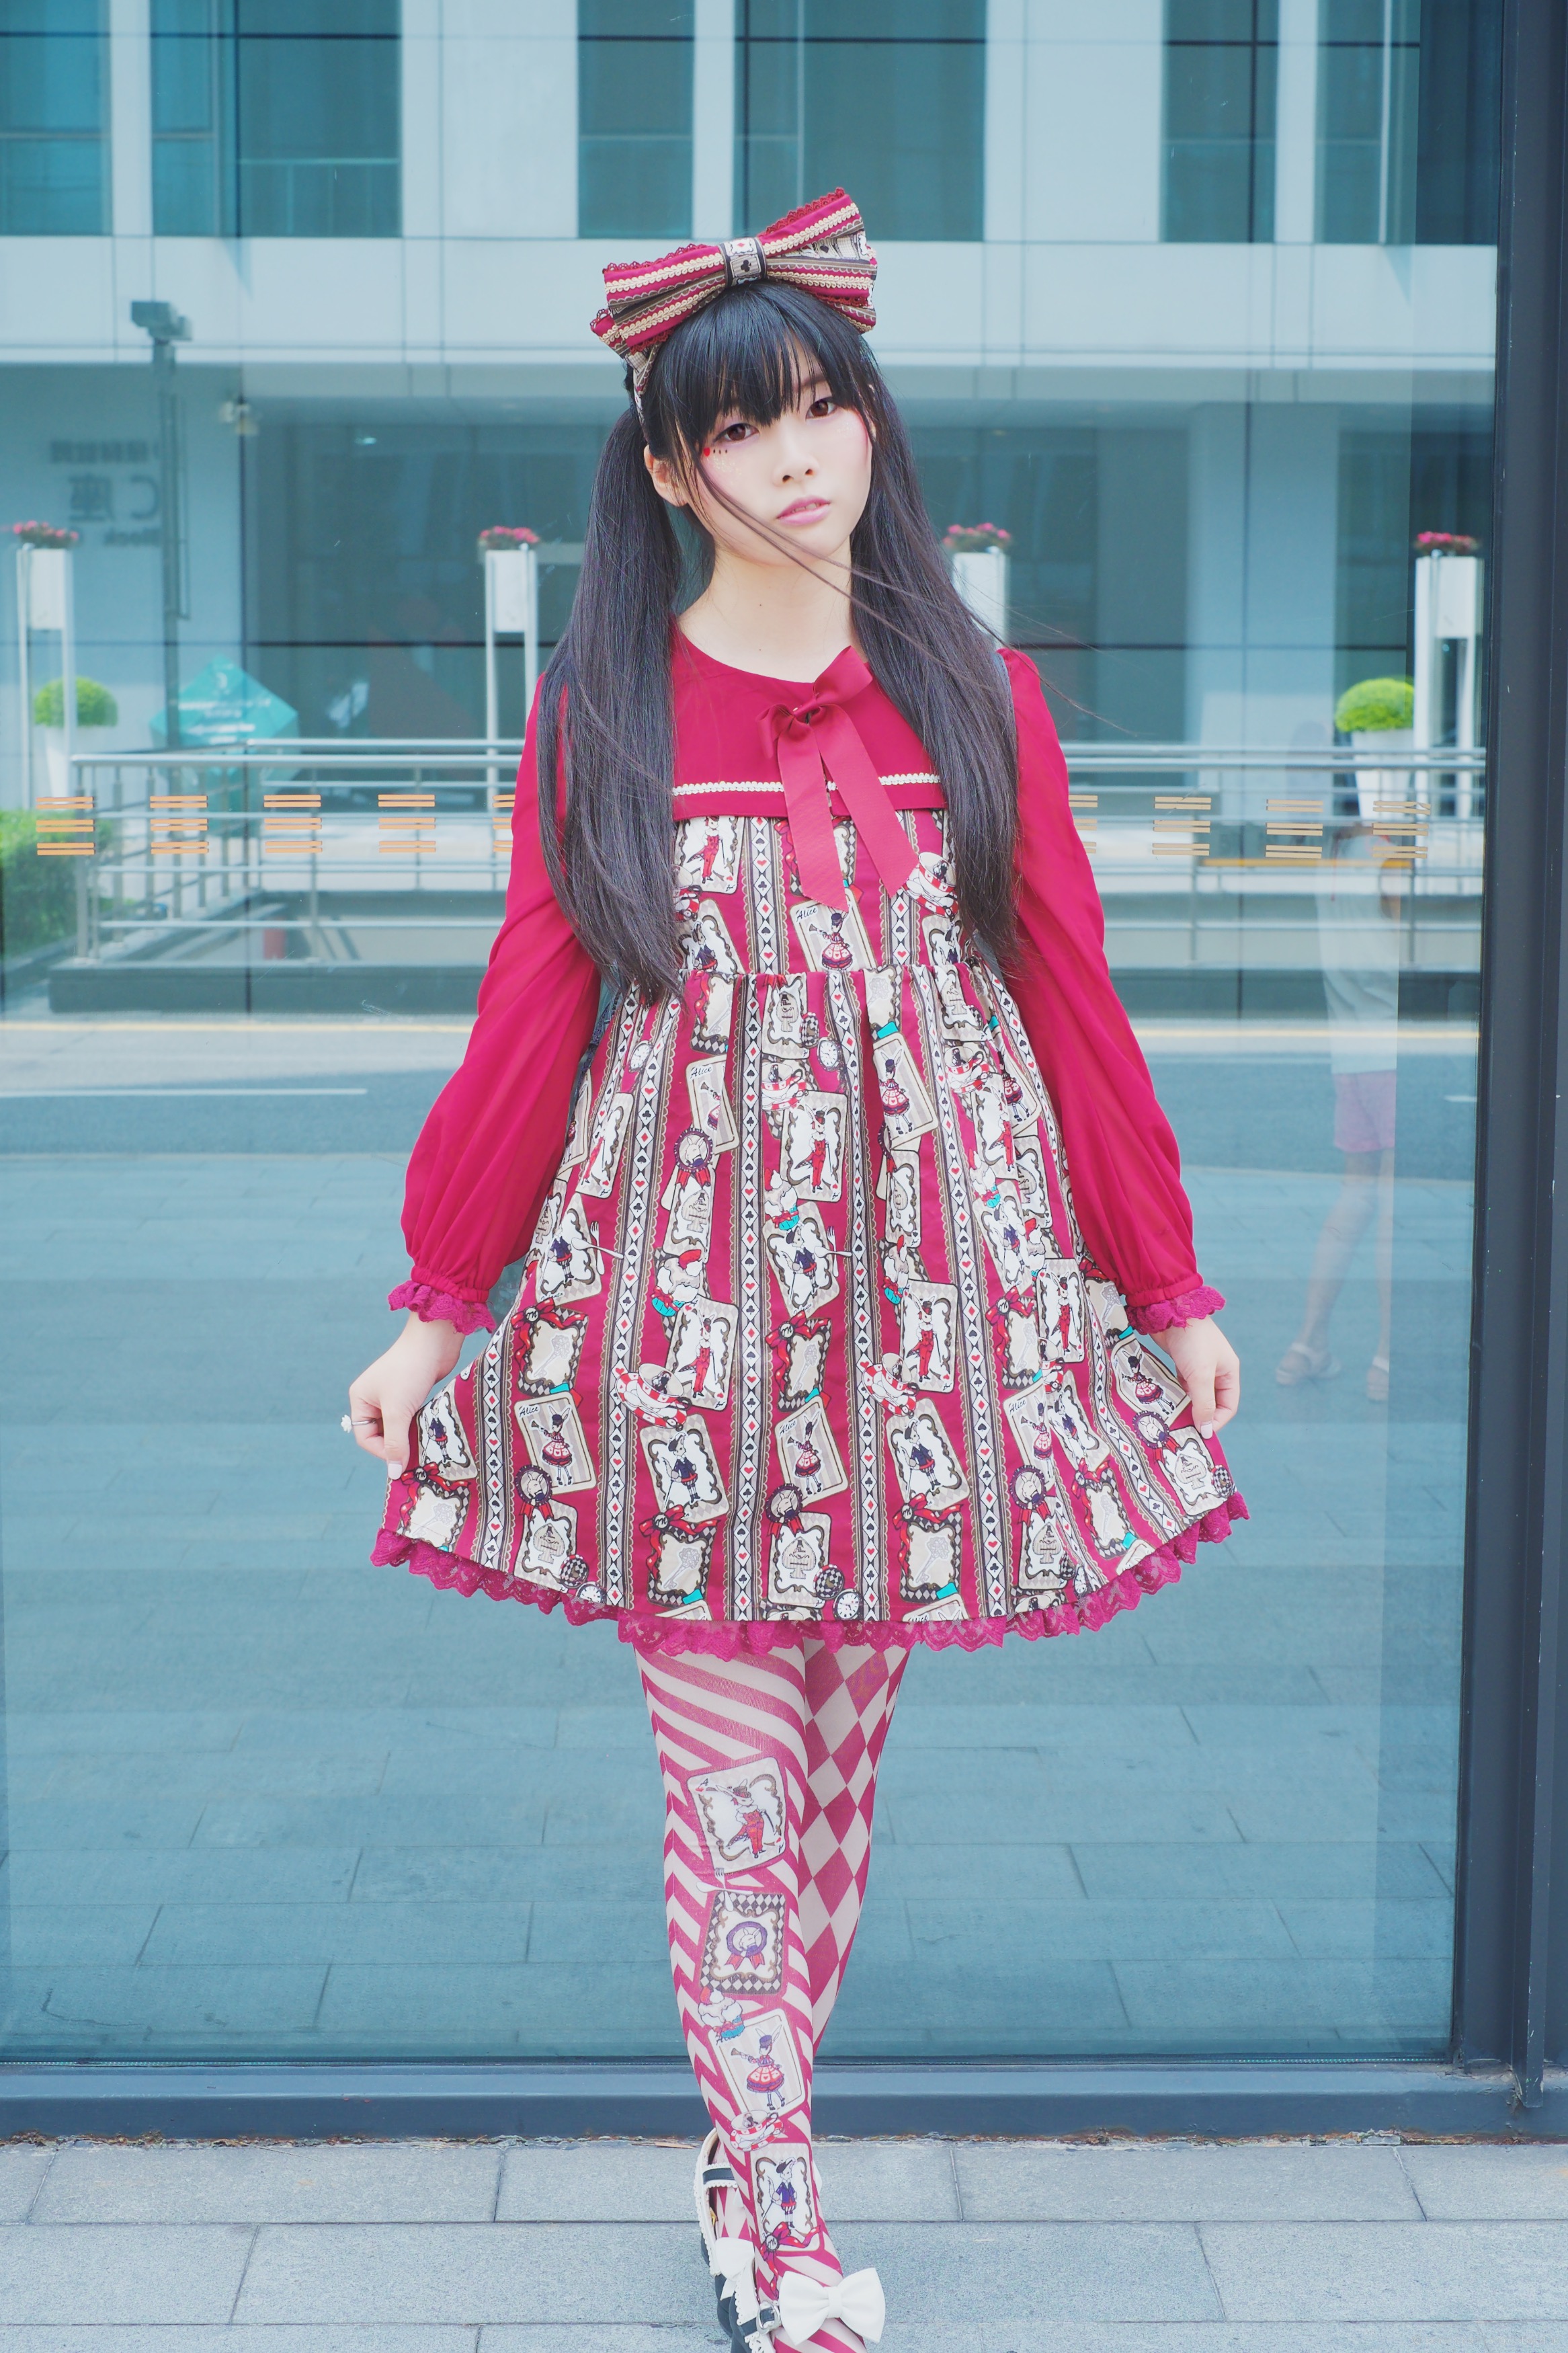
girl, cute, fujifilm, pattern, spring, red, color, fashion, clothing, lady, pink, outerwear, face, dress, design, japanese, 35mm, canton, costume, anime, clothes, lolita, twintails, comiccon, teen, lolitafashion, fujifilmxpro1, xf35mmf14r